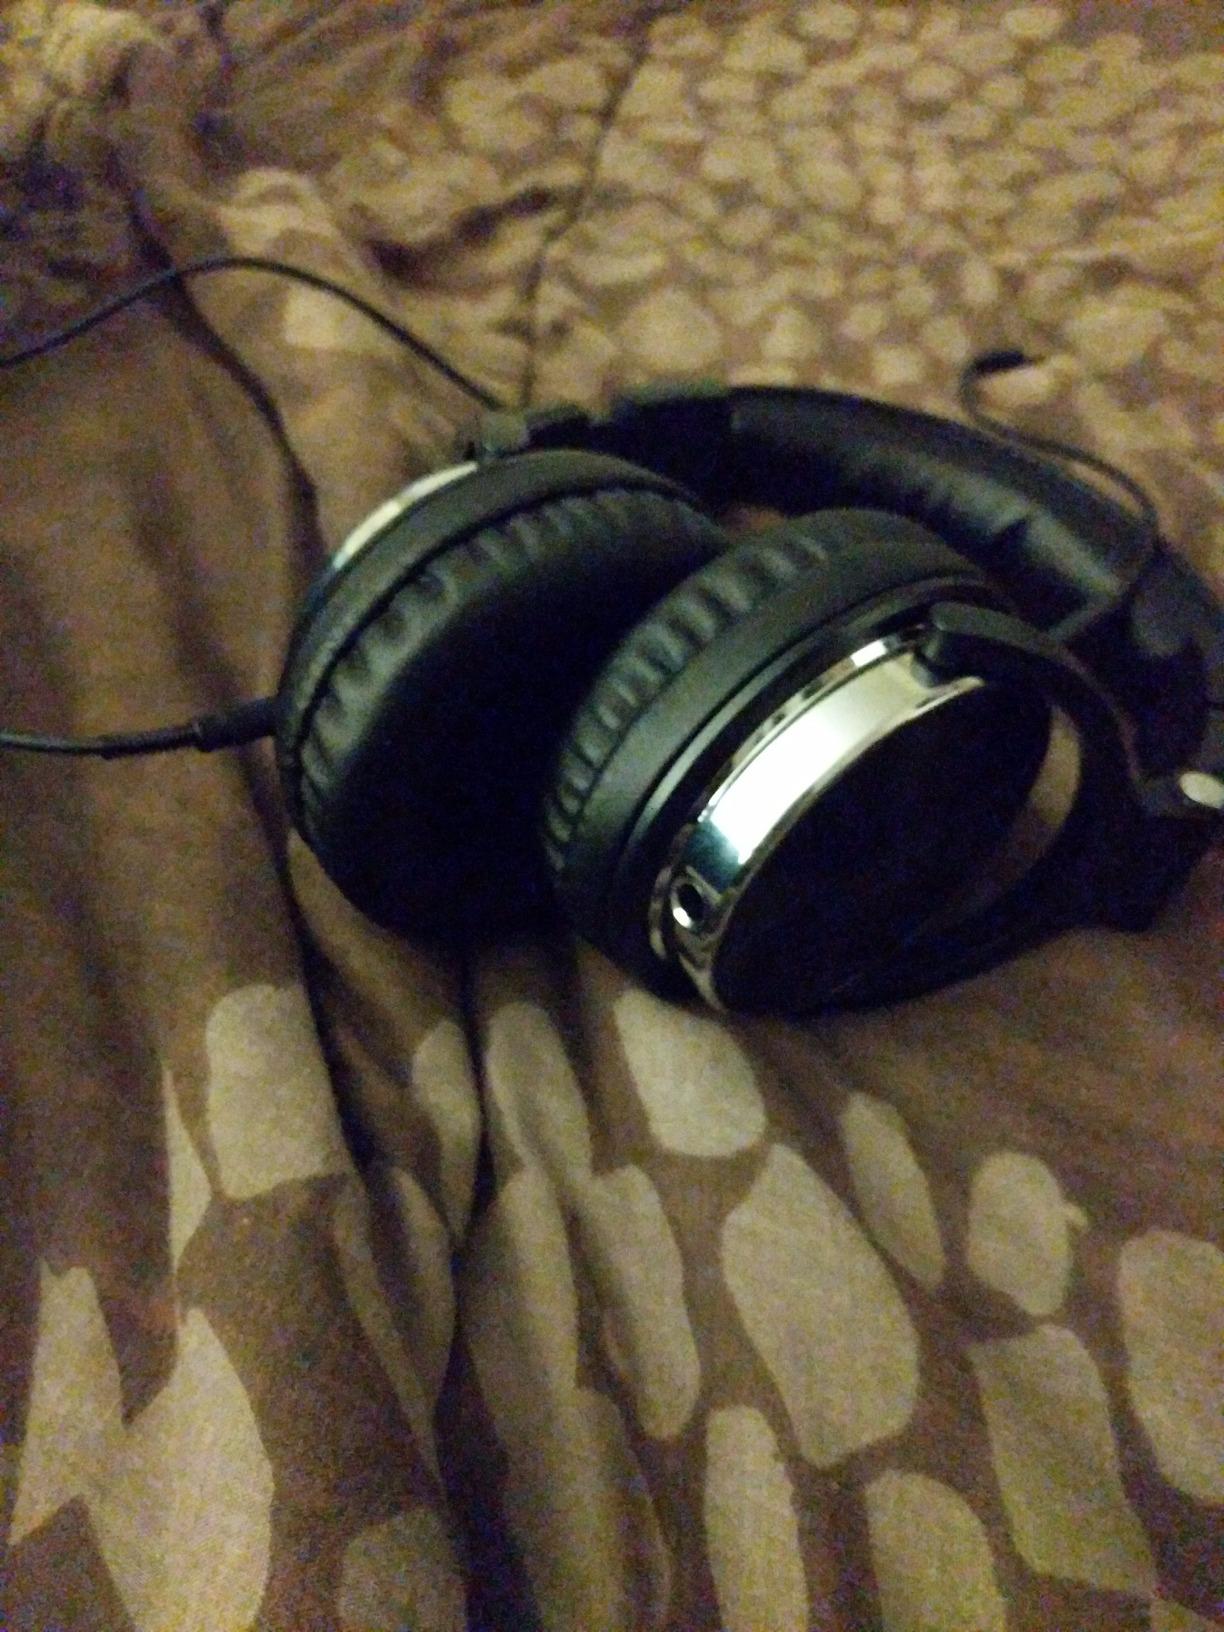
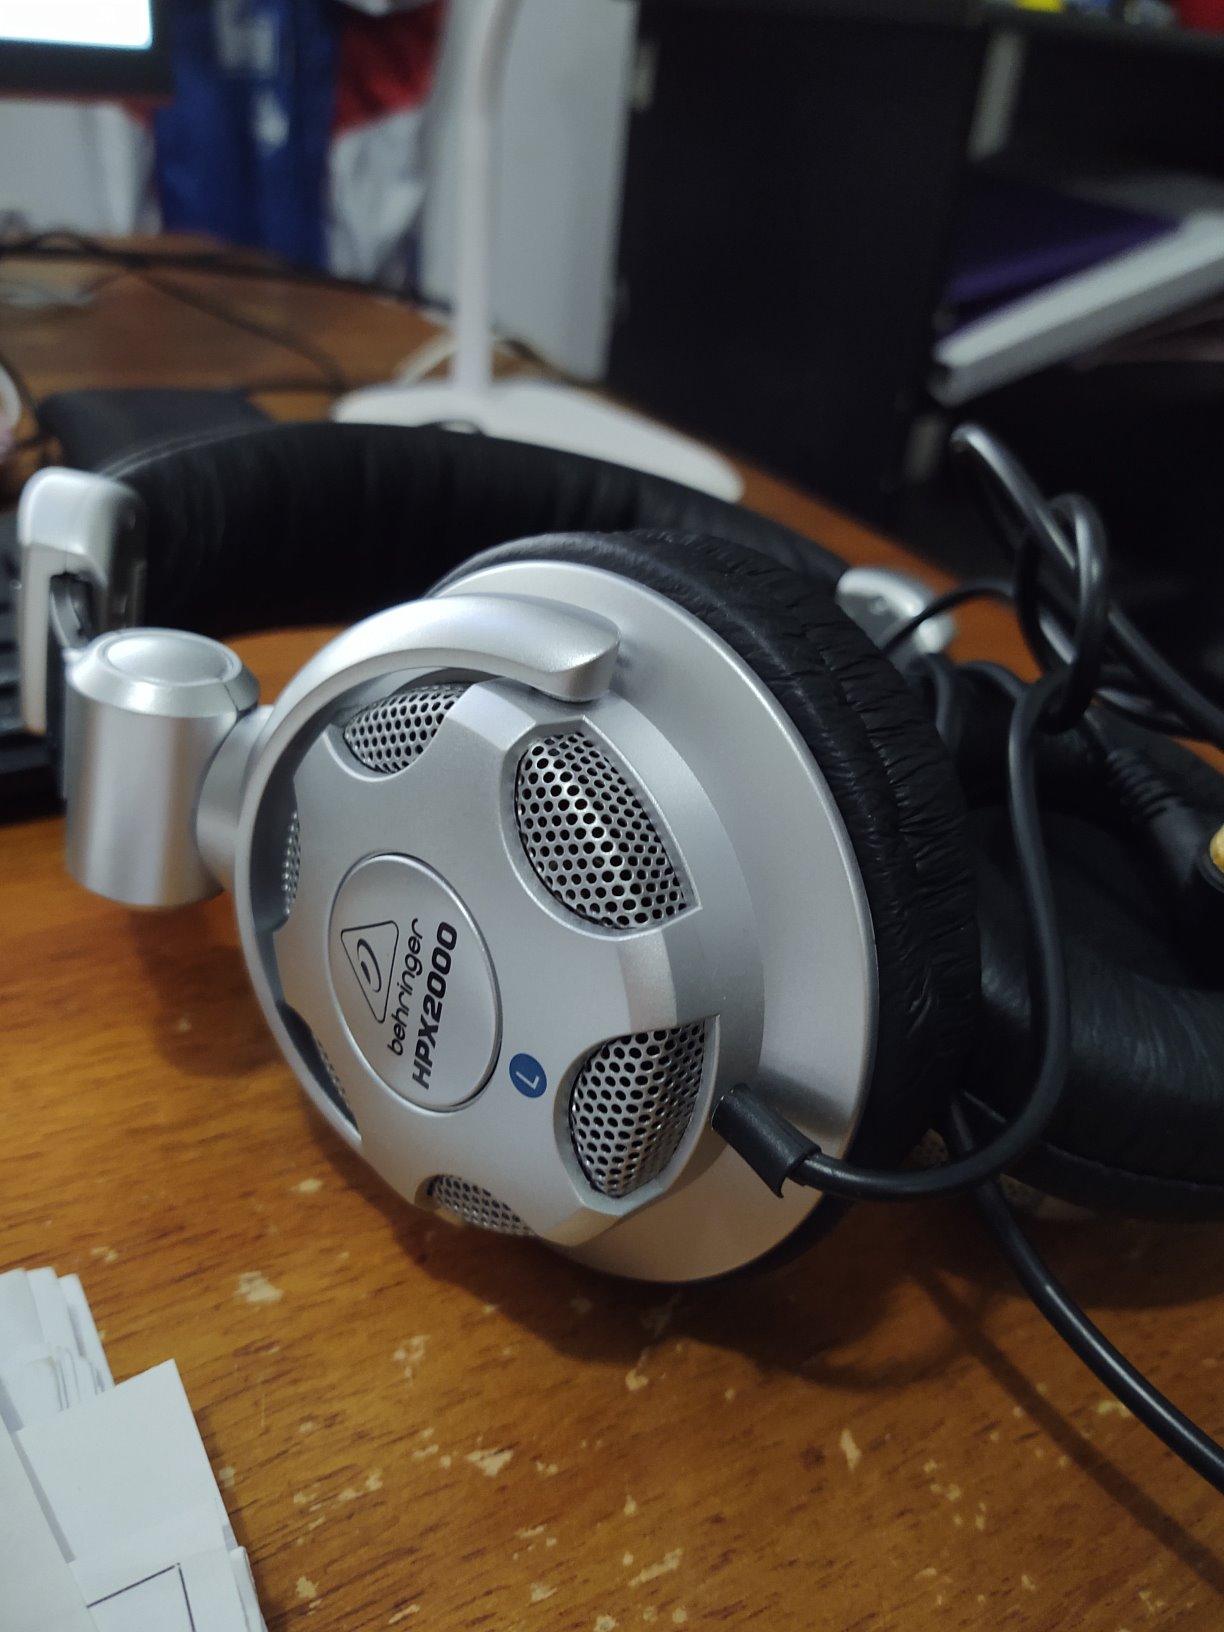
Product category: headphones
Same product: no